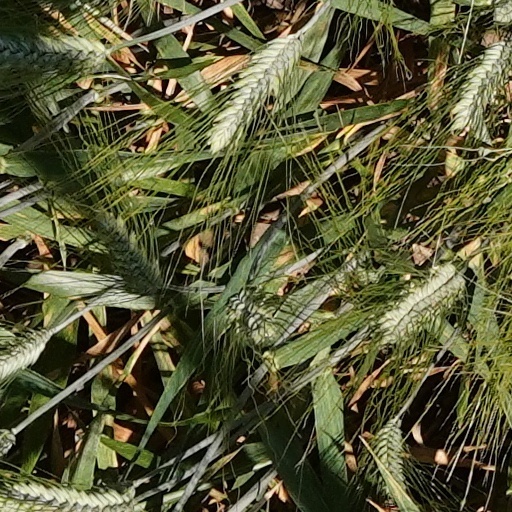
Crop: wheat